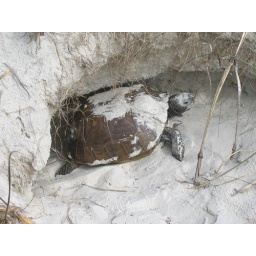
A sea turtle lays its eggs in a sand dune.